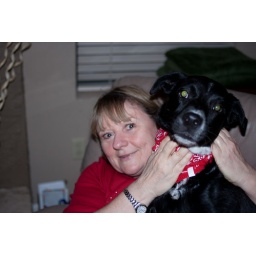
Christmas 2010 in Arizona. Helen and Jessie, the black lab/australian cattle dog mix.